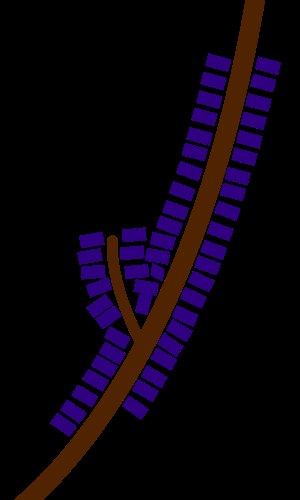
Landsby / Landsbytyper / Vejbyer
Principskitse af en vejby, hvor landsbygaden har en afgrening.
Ved en landsby forstås en samlet bebyggelse på mindst 3 landbrugsejendomme, hvis indbyggere fortrinsvis lever af landbrug.